Senneville

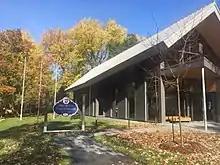
Senneville Town Hall, built in 2017

The "Centre de services scolaire Marguerite-Bourgeoys" operates Francophone public schools, but were previously operated by the "Commission scolaire Marguerite-Bourgeoys" until June 15, 2020. The change was a result of a law passed by the Quebec government that changed the school board system from denominational to linguistic. It operates the École secondaire Saint-Georges.